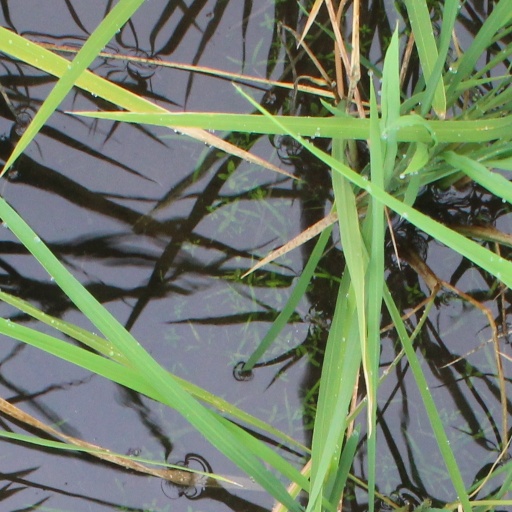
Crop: rice